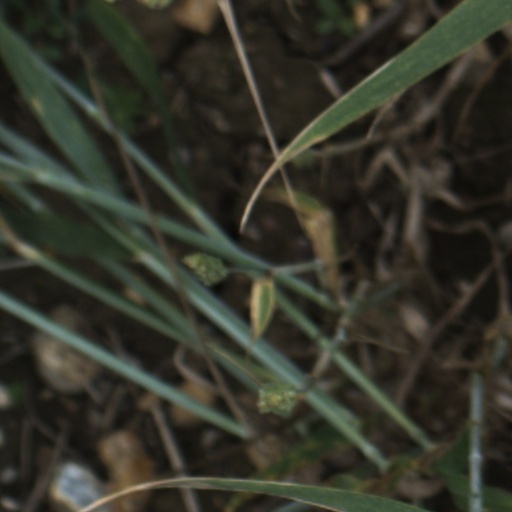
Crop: wheat